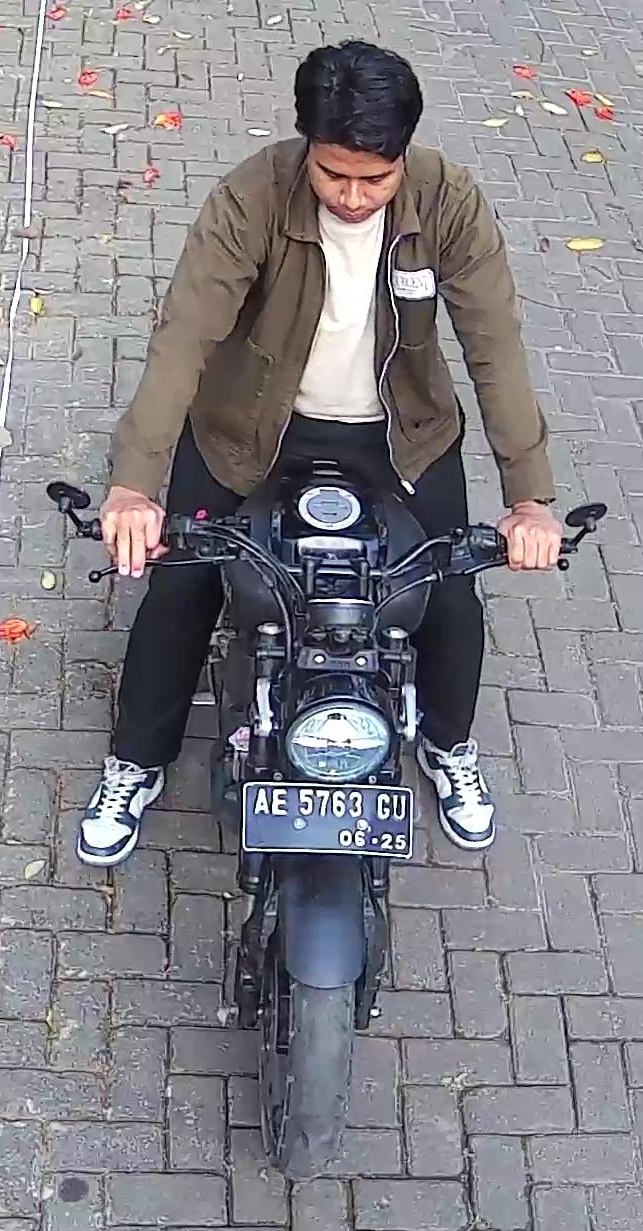
person-with-helmet: 0
person-without-helmet: 1